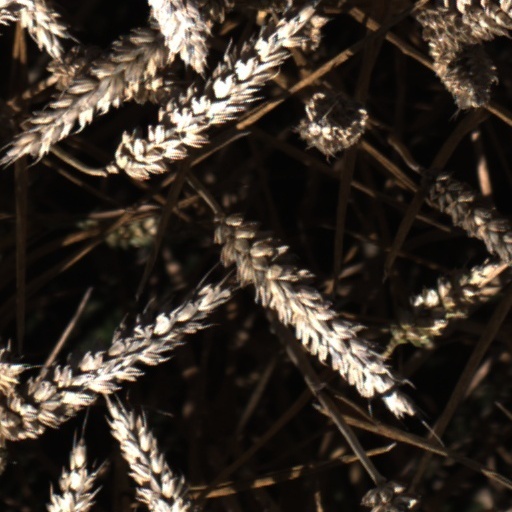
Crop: wheat